Garden slender salamander

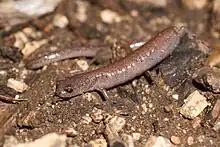
B. m. major found under a log near Pasadena, California

"Batrachoseps major" is endemic to a relatively small portion of southern California and northwestern Baja California within the California Floristic Province, ranging from the San Fernando Valley in the north south to Ensenada, with records as far south as El Rosario and the Sierra de San Pedro Mártir. It also occurs on Santa Catalina Island, the Coronado islands, and the Todos Santos islands, though it was probably introduced there. Despite its small geographic range, it is generally abundant within that range.